Herman L. Løvenskiold

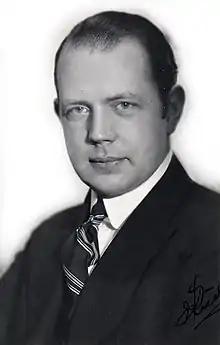
Herman L. Løvenskiold, c. 1933

Herman Leopoldus Løvenskiold (4 February 1897 at Rafnes – 16 July 1982 at Nesodden), often known as "Herman L. Løvenskiold", was a Norwegian ornithologist, photographer, government scholar and author on heraldry.